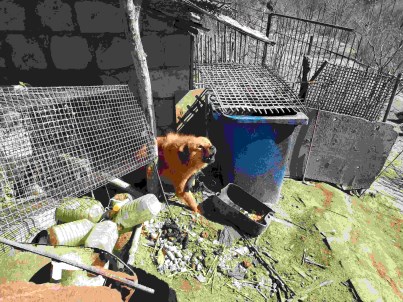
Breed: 3336-n000121-chinese_rural_dog